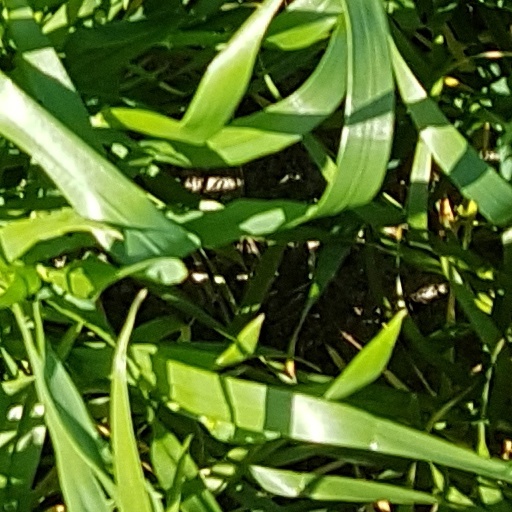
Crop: wheat